Apollo 13 (film)

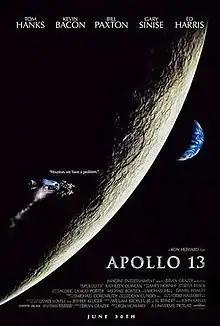
Theatrical release poster

Apollo 13 is a 1995 American docudrama film directed by Ron Howard and starring Tom Hanks, Kevin Bacon, Bill Paxton, Gary Sinise, Ed Harris and Kathleen Quinlan. The screenplay by William Broyles Jr. and Al Reinert dramatizes the aborted 1970 Apollo 13 lunar mission and is an adaptation of the 1994 book "Lost Moon: The Perilous Voyage of Apollo 13", by astronaut Jim Lovell and Jeffrey Kluger.